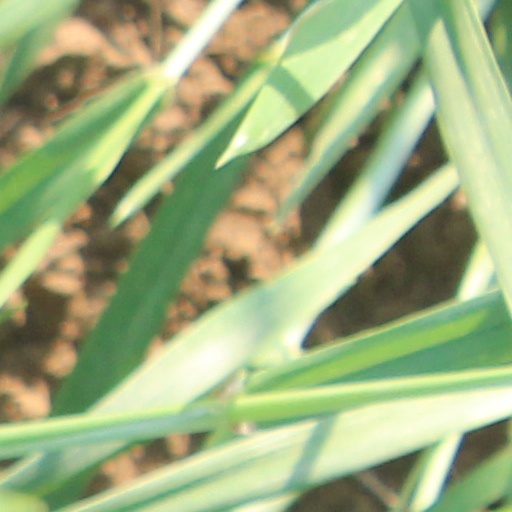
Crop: wheat